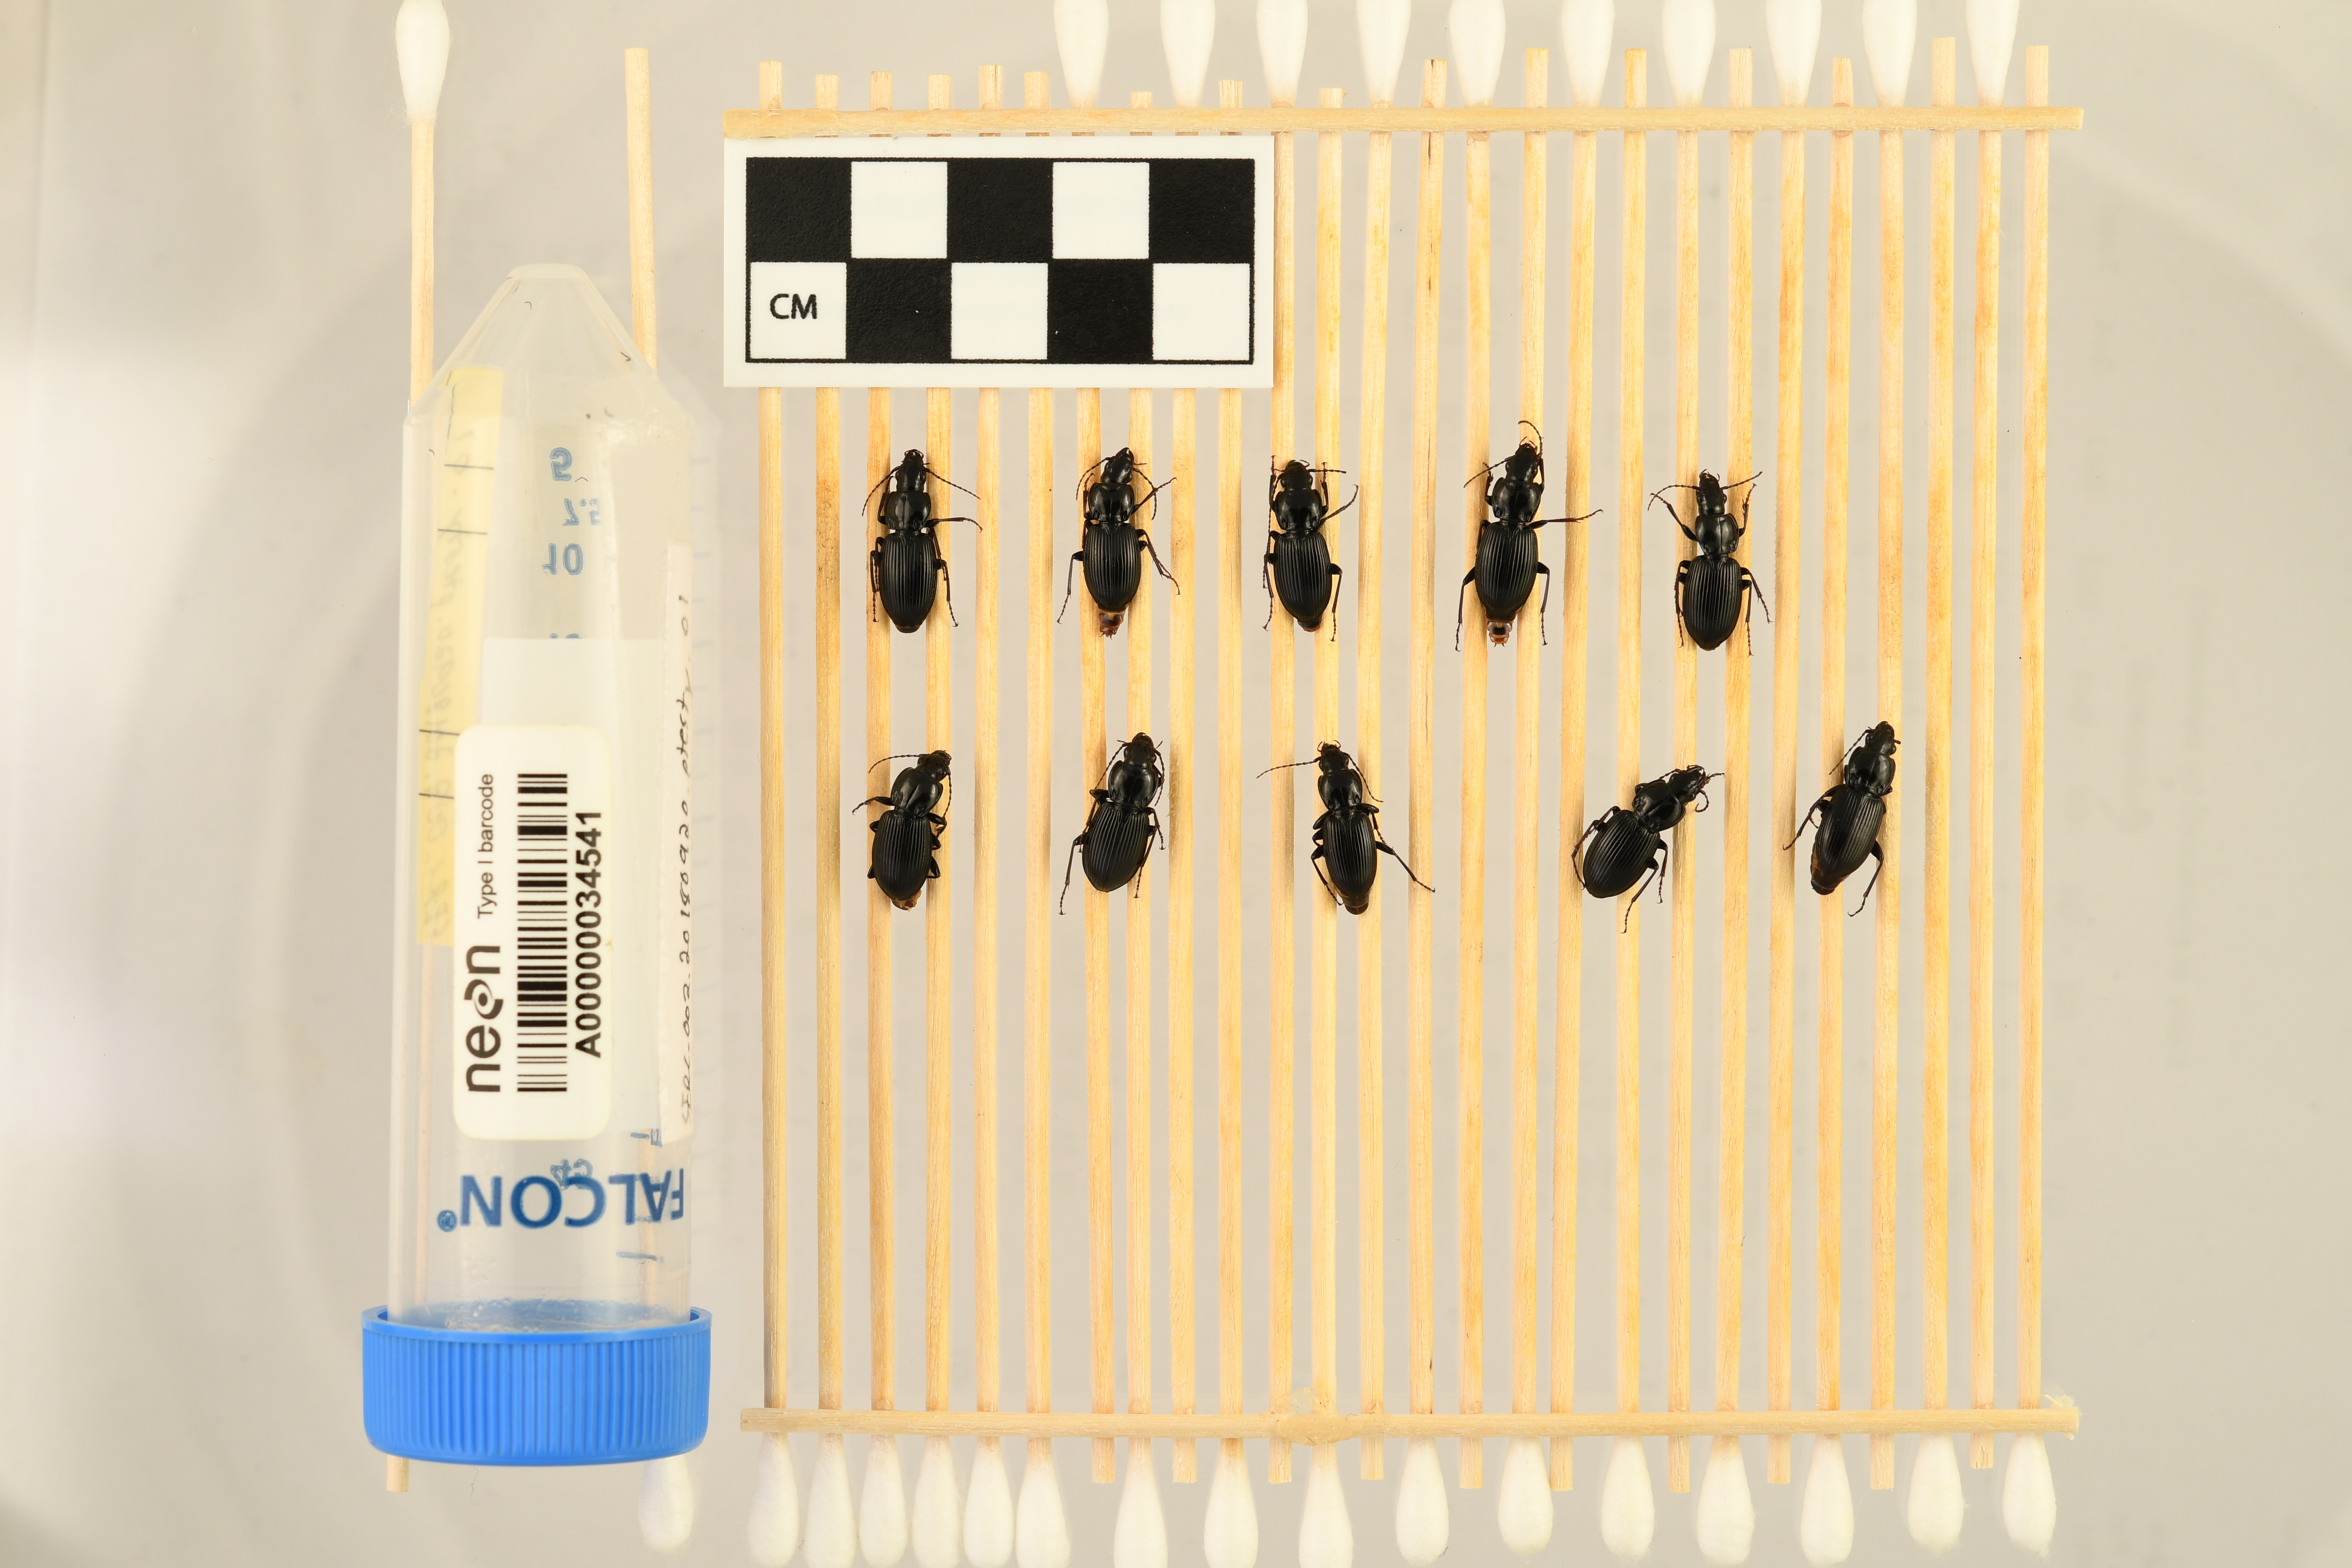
Pterostichus stygicus — Smithsonian Environmental Research Center NEON, plot SERC_002. Beetle 1, ElytraLength: 0.9112 cm (lying flat: Yes)

Pterostichus stygicus — Smithsonian Environmental Research Center NEON, plot SERC_002. Beetle 1, ElytraWidth: 0.4779 cm (lying flat: Yes)

Pterostichus stygicus — Smithsonian Environmental Research Center NEON, plot SERC_002. Beetle 2, ElytraLength: 0.8447 cm (lying flat: Yes)

Pterostichus stygicus — Smithsonian Environmental Research Center NEON, plot SERC_002. Beetle 2, ElytraWidth: 0.4556 cm (lying flat: Yes)

Pterostichus stygicus — Smithsonian Environmental Research Center NEON, plot SERC_002. Beetle 3, ElytraLength: 0.8614 cm (lying flat: Yes)

Pterostichus stygicus — Smithsonian Environmental Research Center NEON, plot SERC_002. Beetle 3, ElytraWidth: 0.4909 cm (lying flat: Yes)

Pterostichus stygicus — Smithsonian Environmental Research Center NEON, plot SERC_002. Beetle 4, ElytraLength: 0.9115 cm (lying flat: Yes)

Pterostichus stygicus — Smithsonian Environmental Research Center NEON, plot SERC_002. Beetle 4, ElytraWidth: 0.486 cm (lying flat: Yes)

Pterostichus stygicus — Smithsonian Environmental Research Center NEON, plot SERC_002. Beetle 5, ElytraLength: 0.8923 cm (lying flat: Yes)

Pterostichus stygicus — Smithsonian Environmental Research Center NEON, plot SERC_002. Beetle 5, ElytraWidth: 0.4798 cm (lying flat: Yes)

Pterostichus stygicus — Smithsonian Environmental Research Center NEON, plot SERC_002. Beetle 6, ElytraLength: 0.8503 cm (lying flat: Yes)

Pterostichus stygicus — Smithsonian Environmental Research Center NEON, plot SERC_002. Beetle 6, ElytraWidth: 0.4934 cm (lying flat: Yes)

Pterostichus stygicus — Smithsonian Environmental Research Center NEON, plot SERC_002. Beetle 7, ElytraLength: 0.8333 cm (lying flat: Yes)

Pterostichus stygicus — Smithsonian Environmental Research Center NEON, plot SERC_002. Beetle 7, ElytraWidth: 0.4991 cm (lying flat: Yes)

Pterostichus stygicus — Smithsonian Environmental Research Center NEON, plot SERC_002. Beetle 8, ElytraLength: 0.8297 cm (lying flat: Yes)

Pterostichus stygicus — Smithsonian Environmental Research Center NEON, plot SERC_002. Beetle 8, ElytraWidth: 0.4479 cm (lying flat: Yes)

Pterostichus stygicus — Smithsonian Environmental Research Center NEON, plot SERC_002. Beetle 9, ElytraLength: 0.863 cm (lying flat: Yes)

Pterostichus stygicus — Smithsonian Environmental Research Center NEON, plot SERC_002. Beetle 9, ElytraWidth: 0.5067 cm (lying flat: Yes)

Pterostichus stygicus — Smithsonian Environmental Research Center NEON, plot SERC_002. Beetle 10, ElytraLength: 0.9104 cm (lying flat: Yes)

Pterostichus stygicus — Smithsonian Environmental Research Center NEON, plot SERC_002. Beetle 10, ElytraWidth: 0.4874 cm (lying flat: Yes)

Pterostichus stygicus — Smithsonian Environmental Research Center NEON, plot SERC_002. Beetle 1, ElytraLength: 0.8351 cm (lying flat: Yes)

Pterostichus stygicus — Smithsonian Environmental Research Center NEON, plot SERC_002. Beetle 1, ElytraWidth: 0.433 cm (lying flat: Yes)

Pterostichus stygicus — Smithsonian Environmental Research Center NEON, plot SERC_002. Beetle 2, ElytraLength: 0.7836 cm (lying flat: Yes)

Pterostichus stygicus — Smithsonian Environmental Research Center NEON, plot SERC_002. Beetle 2, ElytraWidth: 0.433 cm (lying flat: Yes)

Pterostichus stygicus — Smithsonian Environmental Research Center NEON, plot SERC_002. Beetle 3, ElytraLength: 0.7776 cm (lying flat: Yes)

Pterostichus stygicus — Smithsonian Environmental Research Center NEON, plot SERC_002. Beetle 3, ElytraWidth: 0.4349 cm (lying flat: Yes)

Pterostichus stygicus — Smithsonian Environmental Research Center NEON, plot SERC_002. Beetle 4, ElytraLength: 0.8223 cm (lying flat: Yes)

Pterostichus stygicus — Smithsonian Environmental Research Center NEON, plot SERC_002. Beetle 4, ElytraWidth: 0.4374 cm (lying flat: Yes)

Pterostichus stygicus — Smithsonian Environmental Research Center NEON, plot SERC_002. Beetle 5, ElytraLength: 0.8065 cm (lying flat: Yes)

Pterostichus stygicus — Smithsonian Environmental Research Center NEON, plot SERC_002. Beetle 5, ElytraWidth: 0.4452 cm (lying flat: Yes)

Pterostichus stygicus — Smithsonian Environmental Research Center NEON, plot SERC_002. Beetle 6, ElytraLength: 0.7868 cm (lying flat: Yes)

Pterostichus stygicus — Smithsonian Environmental Research Center NEON, plot SERC_002. Beetle 6, ElytraWidth: 0.4476 cm (lying flat: Yes)

Pterostichus stygicus — Smithsonian Environmental Research Center NEON, plot SERC_002. Beetle 7, ElytraLength: 0.7732 cm (lying flat: Yes)

Pterostichus stygicus — Smithsonian Environmental Research Center NEON, plot SERC_002. Beetle 7, ElytraWidth: 0.4503 cm (lying flat: Yes)

Pterostichus stygicus — Smithsonian Environmental Research Center NEON, plot SERC_002. Beetle 8, ElytraLength: 0.7392 cm (lying flat: Yes)

Pterostichus stygicus — Smithsonian Environmental Research Center NEON, plot SERC_002. Beetle 8, ElytraWidth: 0.4054 cm (lying flat: Yes)

Pterostichus stygicus — Smithsonian Environmental Research Center NEON, plot SERC_002. Beetle 9, ElytraLength: 0.7949 cm (lying flat: Yes)

Pterostichus stygicus — Smithsonian Environmental Research Center NEON, plot SERC_002. Beetle 9, ElytraWidth: 0.4578 cm (lying flat: Yes)

Pterostichus stygicus — Smithsonian Environmental Research Center NEON, plot SERC_002. Beetle 10, ElytraLength: 0.8423 cm (lying flat: Yes)

Pterostichus stygicus — Smithsonian Environmental Research Center NEON, plot SERC_002. Beetle 10, ElytraWidth: 0.4481 cm (lying flat: Yes)

Pterostichus stygicus — Smithsonian Environmental Research Center NEON, plot SERC_002. Beetle 1, ElytraLength: 0.859 cm (lying flat: Yes)

Pterostichus stygicus — Smithsonian Environmental Research Center NEON, plot SERC_002. Beetle 1, ElytraWidth: 0.4458 cm (lying flat: Yes)

Pterostichus stygicus — Smithsonian Environmental Research Center NEON, plot SERC_002. Beetle 2, ElytraLength: 0.7935 cm (lying flat: Yes)

Pterostichus stygicus — Smithsonian Environmental Research Center NEON, plot SERC_002. Beetle 2, ElytraWidth: 0.4348 cm (lying flat: Yes)

Pterostichus stygicus — Smithsonian Environmental Research Center NEON, plot SERC_002. Beetle 3, ElytraLength: 0.8188 cm (lying flat: Yes)

Pterostichus stygicus — Smithsonian Environmental Research Center NEON, plot SERC_002. Beetle 3, ElytraWidth: 0.4468 cm (lying flat: Yes)

Pterostichus stygicus — Smithsonian Environmental Research Center NEON, plot SERC_002. Beetle 4, ElytraLength: 0.8507 cm (lying flat: Yes)

Pterostichus stygicus — Smithsonian Environmental Research Center NEON, plot SERC_002. Beetle 4, ElytraWidth: 0.4754 cm (lying flat: Yes)

Pterostichus stygicus — Smithsonian Environmental Research Center NEON, plot SERC_002. Beetle 5, ElytraLength: 0.8751 cm (lying flat: Yes)

Pterostichus stygicus — Smithsonian Environmental Research Center NEON, plot SERC_002. Beetle 5, ElytraWidth: 0.449 cm (lying flat: Yes)

Pterostichus stygicus — Smithsonian Environmental Research Center NEON, plot SERC_002. Beetle 6, ElytraLength: 0.7995 cm (lying flat: Yes)

Pterostichus stygicus — Smithsonian Environmental Research Center NEON, plot SERC_002. Beetle 6, ElytraWidth: 0.4541 cm (lying flat: Yes)

Pterostichus stygicus — Smithsonian Environmental Research Center NEON, plot SERC_002. Beetle 7, ElytraLength: 0.8048 cm (lying flat: Yes)

Pterostichus stygicus — Smithsonian Environmental Research Center NEON, plot SERC_002. Beetle 7, ElytraWidth: 0.4748 cm (lying flat: Yes)

Pterostichus stygicus — Smithsonian Environmental Research Center NEON, plot SERC_002. Beetle 8, ElytraLength: 0.7745 cm (lying flat: Yes)

Pterostichus stygicus — Smithsonian Environmental Research Center NEON, plot SERC_002. Beetle 8, ElytraWidth: 0.4252 cm (lying flat: Yes)

Pterostichus stygicus — Smithsonian Environmental Research Center NEON, plot SERC_002. Beetle 9, ElytraLength: 0.8201 cm (lying flat: Yes)

Pterostichus stygicus — Smithsonian Environmental Research Center NEON, plot SERC_002. Beetle 9, ElytraWidth: 0.4613 cm (lying flat: Yes)

Pterostichus stygicus — Smithsonian Environmental Research Center NEON, plot SERC_002. Beetle 10, ElytraLength: 0.8963 cm (lying flat: Yes)

Pterostichus stygicus — Smithsonian Environmental Research Center NEON, plot SERC_002. Beetle 10, ElytraWidth: 0.4525 cm (lying flat: Yes)